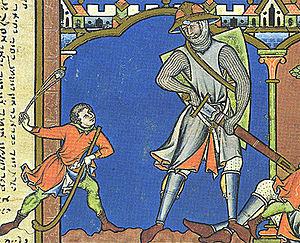
La liste des épées légendaires recense les épées qui ont été assez fameuses pour qu’on leur ait attribué des noms propres que les légendes, mythologies ou textes religieux ont conservés.
Le Prince, traduction française de l'ouvrage Il Principe ou De Principatibus est un traité politique écrit au début du XVIᵉ siècle par Nicolas Machiavel, homme politique et écrivain florentin, qui montre comment devenir prince et le rester, analysant des exemples de l'histoire antique et de l'histoire italienne de l'époque. Parce que l'ouvrage ne donnait pas de conseils moraux au prince comme les traités classiques adressés à des rois, et qu'au contraire il conseillait dans certains cas des actions contraires aux bonnes mœurs, il a été souvent accusé d'immoralisme, donnant lieu à l'épithète machiavélique. Cependant, l'ouvrage a connu une grande postérité et a été loué et analysé par de nombreux penseurs.